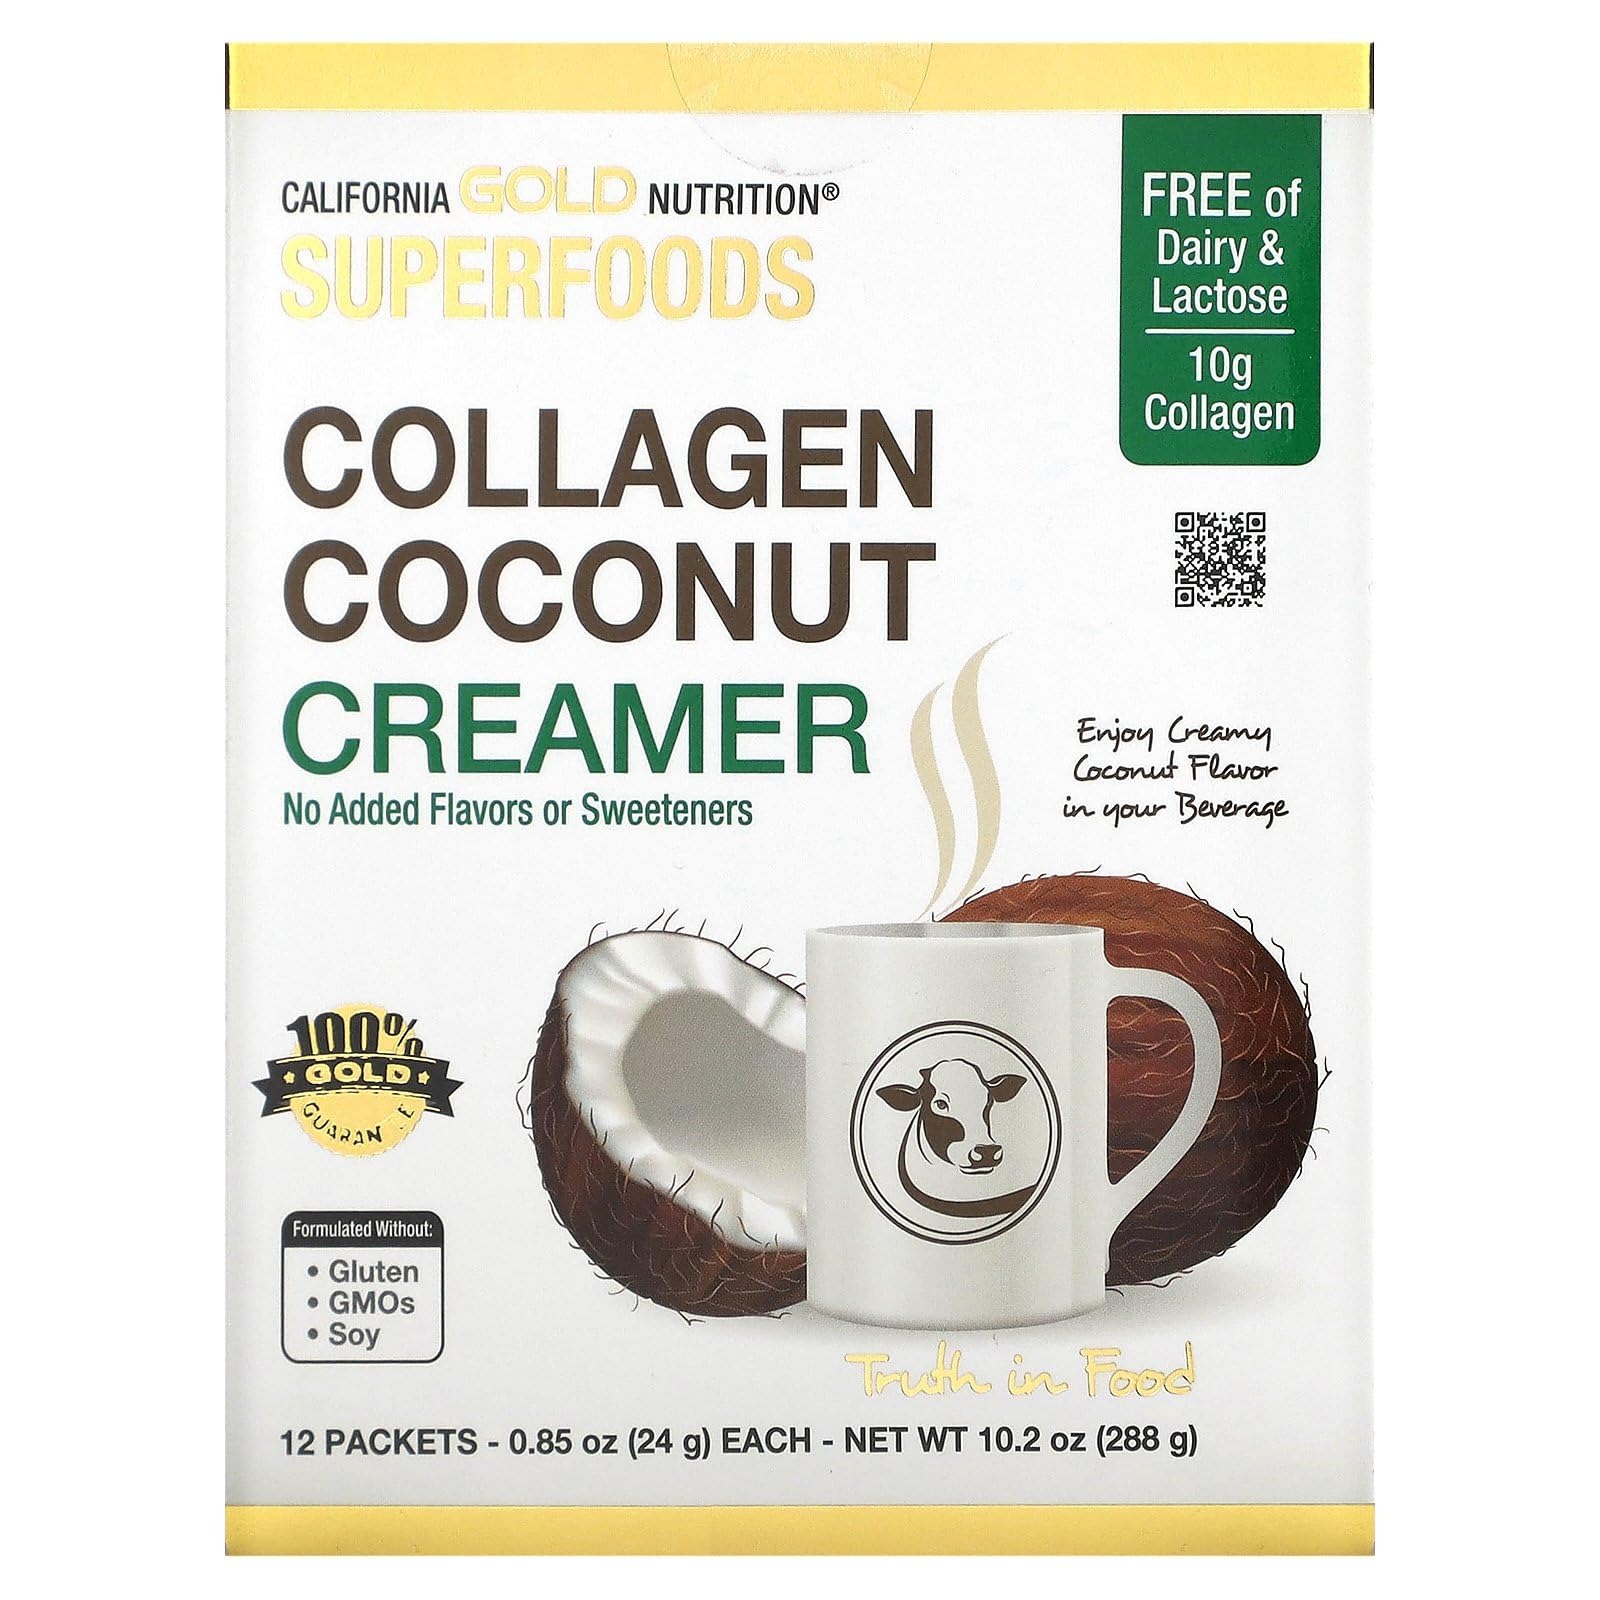
Item Name: California Gold Nutrition Collagen Coconut Creamer, Unsweetened, 12 Packets 0.85 oz (24 g) Each
Bullet Point 1: California Gold Nutrition Superfoods Collagen Coconut Creamer Packets
Bullet Point 2: Featuring Organic Coconut Milk Powder and Hydrolyzed Collagen Peptides
Bullet Point 3: Delicious Support for Healthy Hair, Skin, Nails, Joints and Bones*
Bullet Point 4: 10 g Collagen,10 g Protein, Dairy and Lactose Free
Bullet Point 5: No Added Flavors, Sugars, Sweeteners or Thickeners
Product Description: California Gold Nutrition Superfoods Collagen Coconut Creamer Packets Featuring Organic Coconut Milk Powder &amp; Hydrolyzed Collagen PeptidesDelicious Support for Healthy Hair, Skin, Nails, Joints &amp; Bones*10 g Collagen,10 g Protein, Dairy &amp; Lactose FreeNo Added Flavors, Sugars, Sweeteners or Thickeners12 Individually Sealed Packets Each 0.85 oz (24 g)Formulated to Contain: No Gluten, No GMOs, No SoyProduced in a 3rd Party Audited cGMP Registered (Certified) Facility100% Gold GuaranteeThe creamy coconut flavor of this great tasting creamer comes with an added nutritional boost! Coconut is a rich source of Medium Chain Triglycerides (MCTs) and Lauric Acid and Collagen is the basic building block for healthy hair, skin, nails, joints and bones.* Together, these superfoods make a delicious addition to your diet any time of the day.<br><br>Coconut Collagen Creamer features Organic Coconut Milk powder plus Hydrolyzed Collagen Peptides sourced from Argentinian cows. There are no added sugars, artificial sweeteners, dairy milk, lactose, gluten, GMOs, or thickeners. Add it to your morning coffee, a mid-day shake or in the evening to create an extra healthy hot chocolate.<br><br>California Gold Nutrition Superfoods Collagen Coconut Creamer is manufactured in the USA and meets or exceeds all Quality Control standards.<br>
Value: 10.2
Unit: Ounce

Price: 32.79